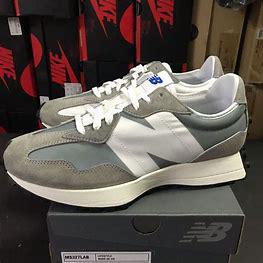
Brand: New
Model: Balance 327